Early 1930s Renault commercial vehicles

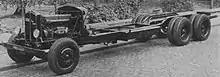
VT chassis for 1933 without bodywork

For the 1933 models, there were some changes compared to the ones for 1932: a new light vehicle called YP (0.75 tonnes payload), a new KZ chassis more focused on commercial use, the discontinuation of the TS. Renault also introduced vehicles with new diesel and petrol engines: the YF, replacing the SZ, and the YG tractor unit, replacing the SY. For 1934, Renault removed the SX, replacing it with the ZY (ZYAC, inline-four petrol, 2.5 tonnes payload) and started to phase out the PR, exchanging it for most uses with a new 2-tonne chassis, the ZJ, which was subject to less taxes and restrictions. A ZY version (ZYDC) received a new diesel engine, and both petrols and diesels for all the models were updated. The TI lost its inline-six petrol engine and the TT all its inline-four ones. A VT-based heavy truck, the ZF, was added to the lineup.